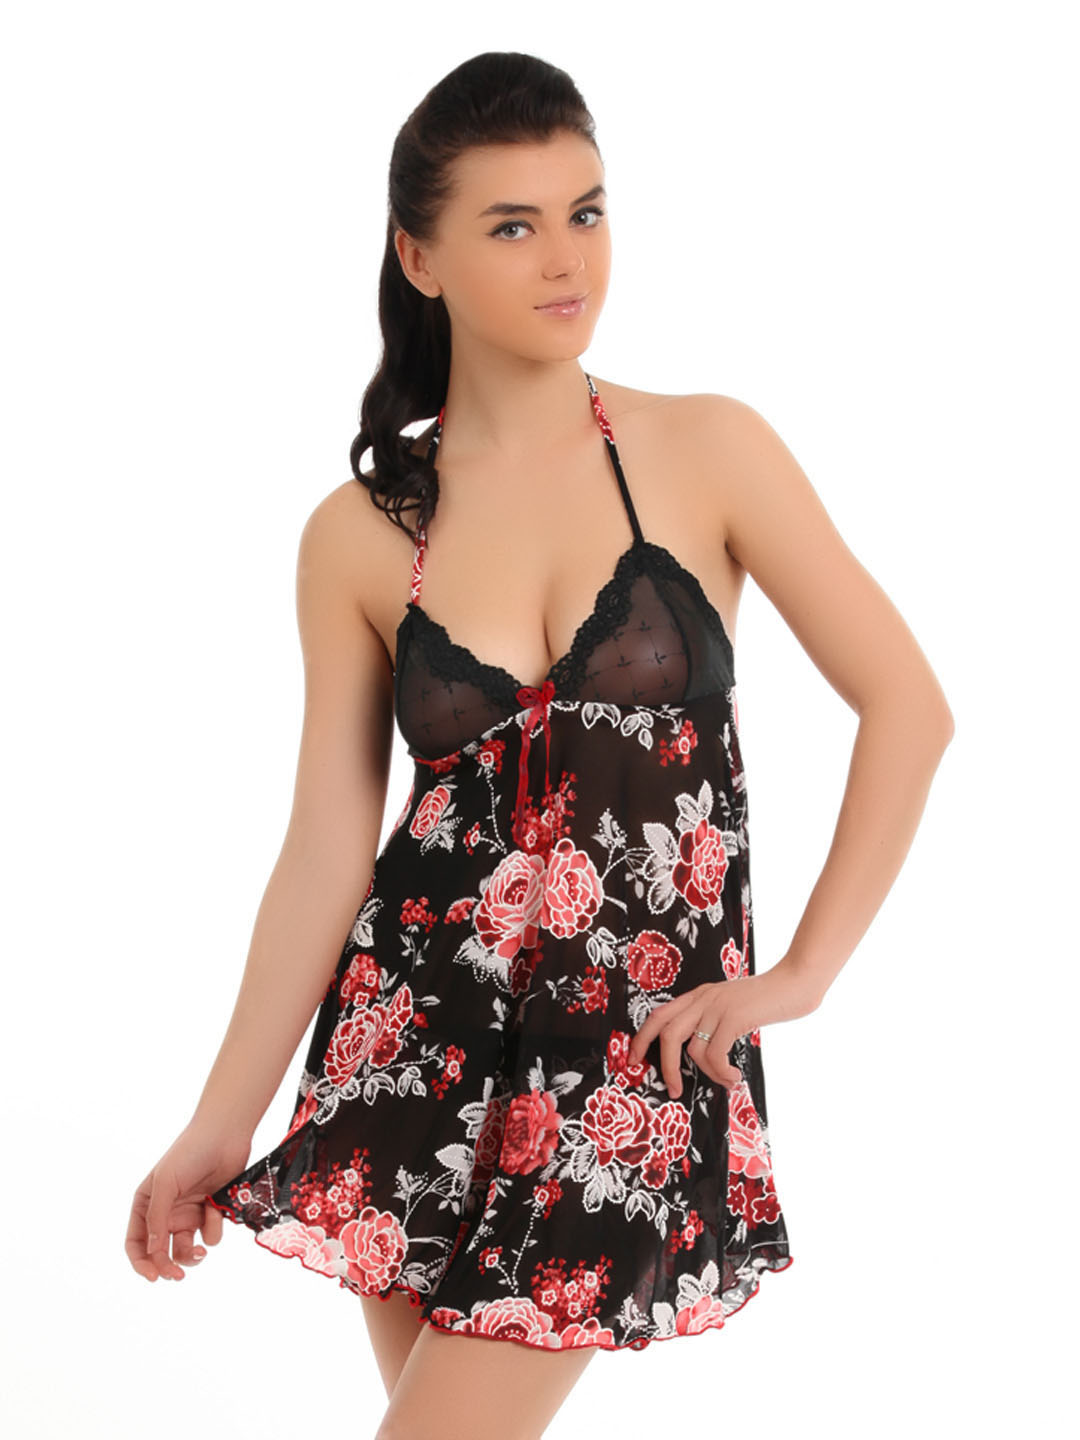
Red Rose Women Black & Red Nightdress
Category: Apparel / Loungewear and Nightwear / Nightdress
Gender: Women
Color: Black
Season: Winter 2015
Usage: Casual